Who's Your Servant?

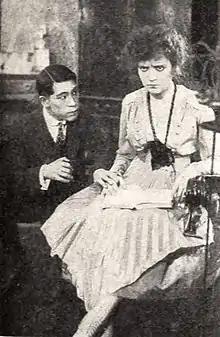
Still with Yukio Aoyama and Lois Wilson.

Who's Your Servant? is a lost 1920 American silent drama film made by an independent studio and distributed by second tier producer Robertson-Cole Pictures. The film starred a young Lois Wilson and its director was not credited. It is based on a 1913 Broadway play "Hari Kari" by Julian Johnson who also wrote the scenario for this film.